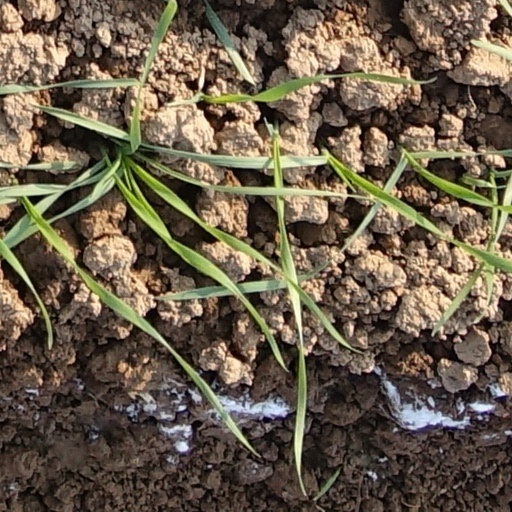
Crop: wheat